Yuancun station (Guangzhou Metro)

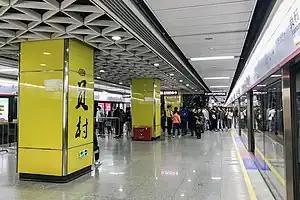
Line 5 platform

Yuancun station is an interchange station between Line 5 and Line 11 of the Guangzhou Metro. It is located under the junction of Huacheng Avenue East and Yuancun 2nd Cross Road in Tianhe District. It lies to the east of Zhujiang New Town and to the north of Pazhou, and was opened on 28 December 2009. Line 11 started operations at this station on 28 December 2024.